Imperatour

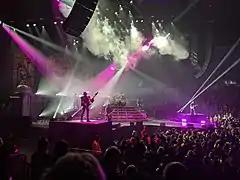
Ghost performing in San Diego, California, on 26 August 2022

On 30 December 2020, Ghost announced that "several big things" were being developed for 2021, indicating new live performances. In September 2021, a United States tour co-headlined with Volbeat and featuring special guests Twin Temple was announced, and would become the first leg of Imperatour, kicking off in January 2022. During the first show, at Reno, Nevada's Reno Events Center on 25 January, Ghost performed "Kaisarion", the second song from their 2022 album "Impera", for the first time. Each of the subsequent Imperatour concerts had featured "Kaisarion" as the first song on Ghost's setlist. The show also marked the introduction of new steampunk-inspired costumes worn by the Nameless Ghouls. Volbeat's planned appearance on the third show of the US tour was cancelled when their drummer Jon Larsen tested positive for COVID-19. The first leg of the tour concluded in March 2022 at Anaheim, California's Honda Center.